Værøy Municipality

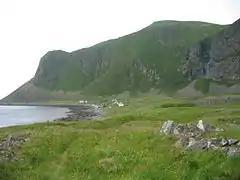
Måstad

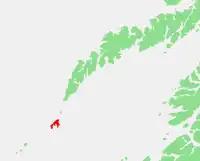
Location of Værøy

Værøy Municipality was established on 1 January 1838 (see formannskapsdistrikt law). On 1 July 1928, the southern district of Værøy (population: 731) was separated to become the new Røst Municipality. The borders have not changed since that time.